Juan Carlos Osorio

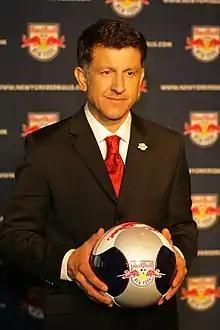
Osorio during his time at New York Red Bulls

Eight days after resigning from the Chicago Fire, Osorio was hired by the New York Red Bulls. The decision came after Red Bulls and Fire reached an agreement on compensation for Osorio. The Red Bulls had an up and down season in Osorio's first season in charge of the club. After a promising start, the club qualified for the playoffs on the final day of the season and was seeded as a wild card into the Western Conference bracket. In the 2008 MLS Cup Playoffs, Osorio lead the club to their first ever MLS Cup final, defeating defending champion Houston Dynamo (4–1 on aggregate) and Real Salt Lake 1–0. In the MLS Cup final, the Red Bulls lost 3–1 to Columbus Crew. In his second season with the club, Osorio guided them to one of the worst records in league history, finishing with a 2-16-4 record. In his two seasons at the club Osorio went 12-27-13, the worst mark in the league during that period of time. The club also suffered an embarrassing set-back when they were eliminated by W Connection in the preliminary round of the CONCACAF Champions League. Due to mounting pressure, Osorio resigned from his post as coach of the New York Red Bulls on 21 August 2009.